ASEM Tower

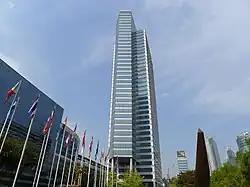

ASEM Tower is an office building located in Samseong-dong, Gangnam District, Seoul, South Korea. It was constructed for the 3rd Asia–Europe Meeting (ASEM 3) in 2000.